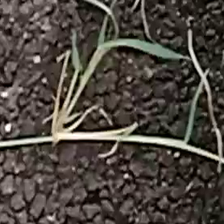
Weed species: Harali_(Cynodon_dactylon)